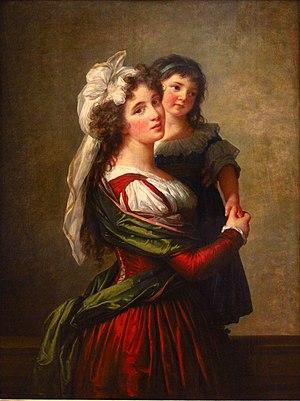
épouse et fille de l'architecte Pierre Rousseau.
Pierre Rousseau est un architecte français né à Nantes le 31 mai 1751 et mort à Rennes en 1829. Il est particulièrement connu pour avoir construit l'hôtel de Salm, actuel Palais de la Légion d'honneur, à Paris, de 1782 à 1787.
Cette page fournit une liste chronologique de tableaux de la peintre française Élisabeth Vigée Le Brun.